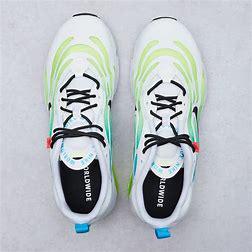
Brand: Nike
Model: Air Max Exosense